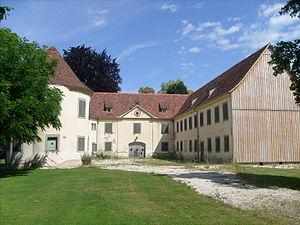
Le château de Krauchenwies un château néo-classique situé à Krauchenwies dans l'arrondissement de Sigmaringen, dans le Bade-Wurtemberg.